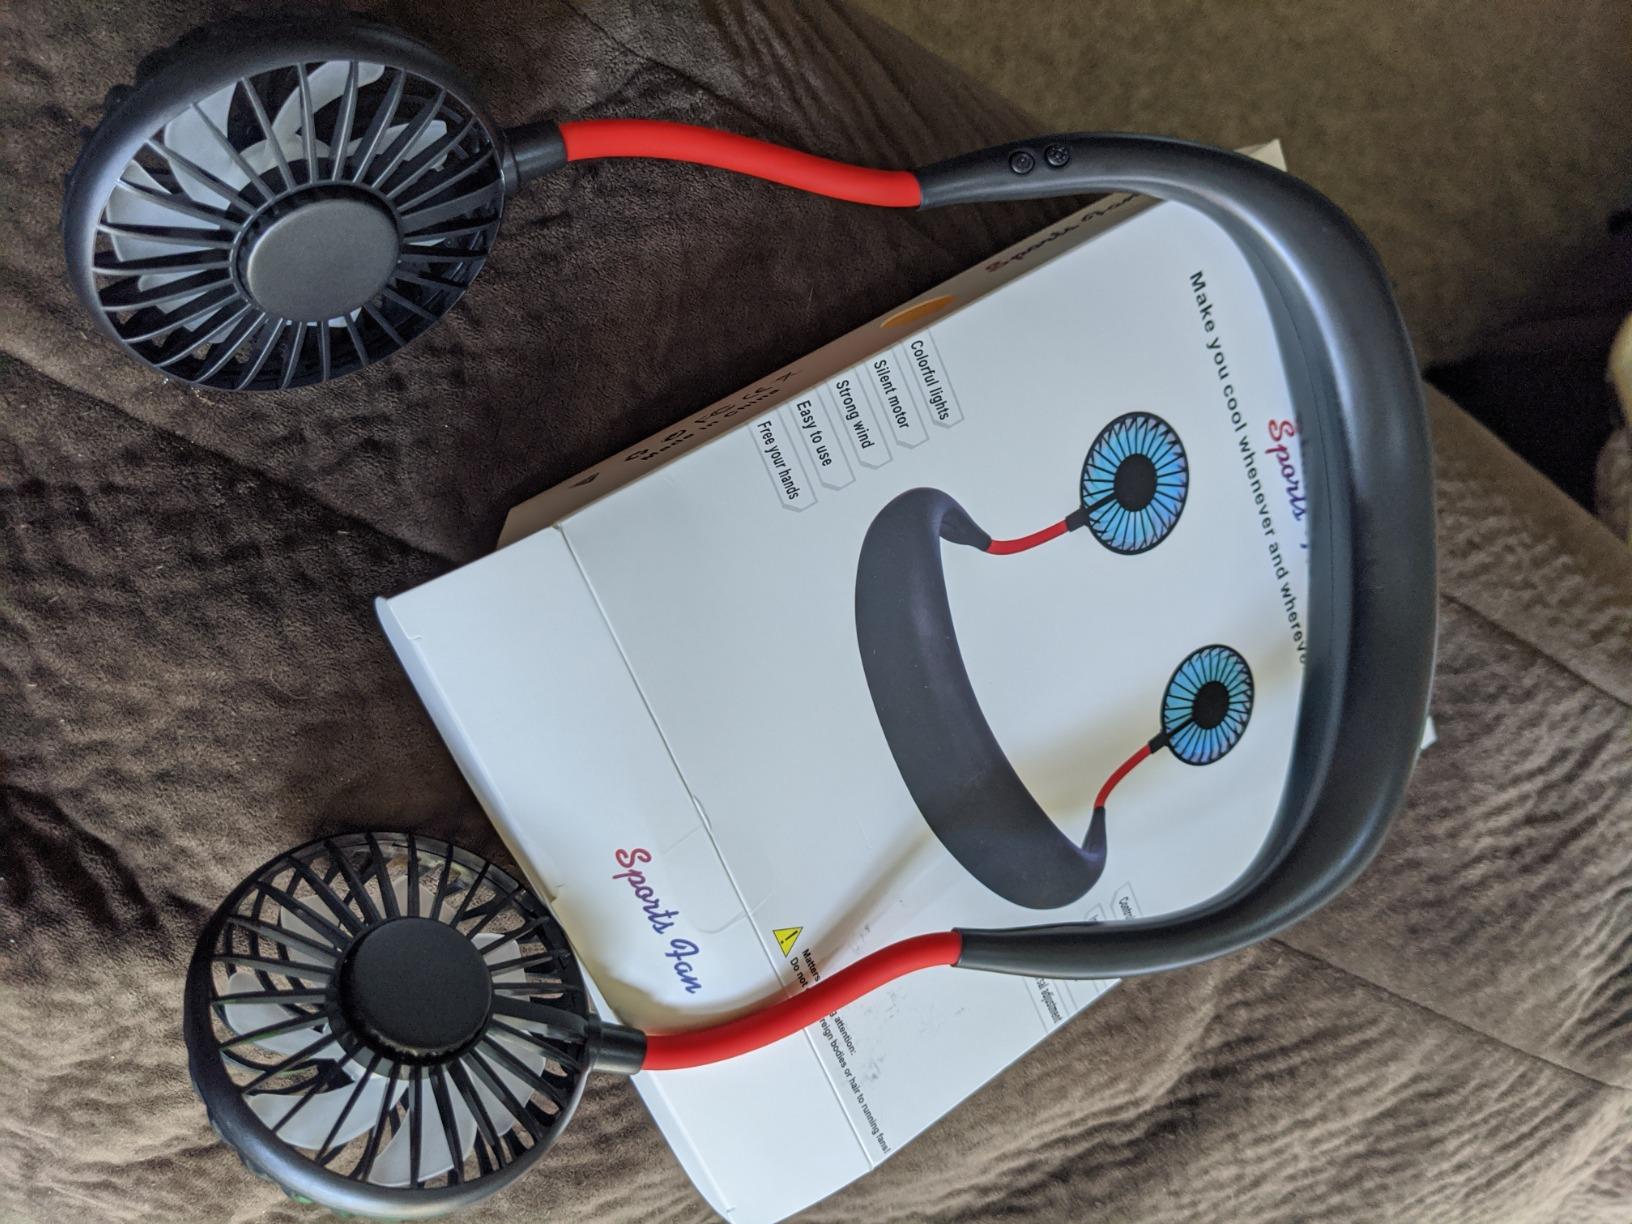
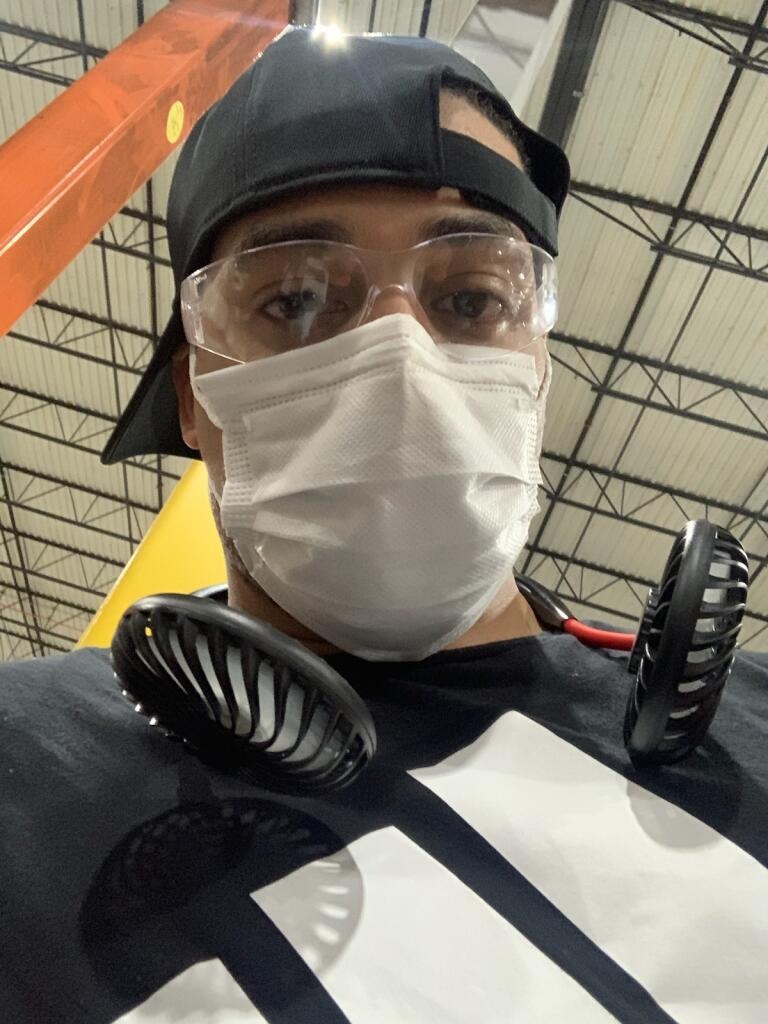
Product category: fan
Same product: yes